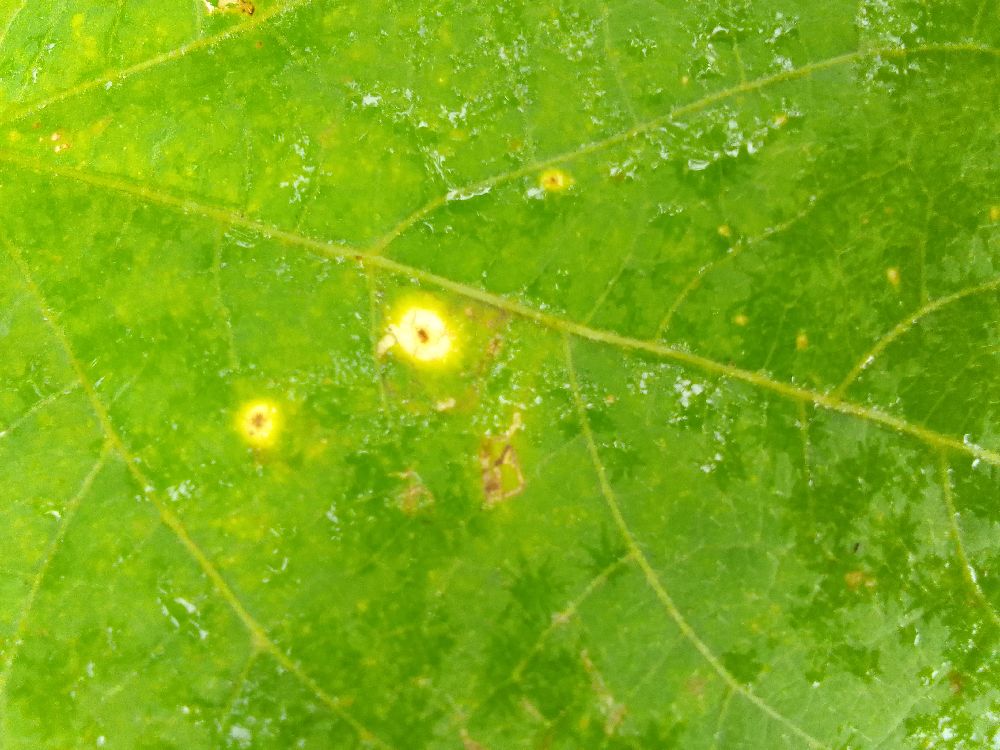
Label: rust